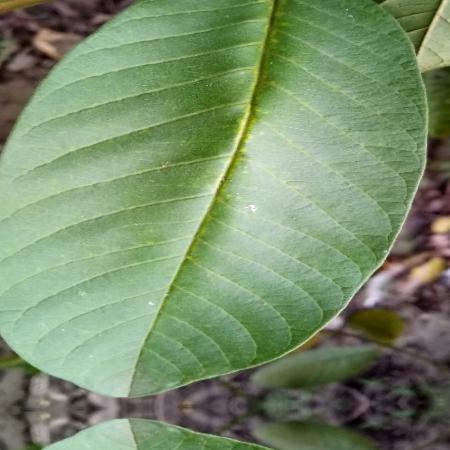
Label: Disease Free